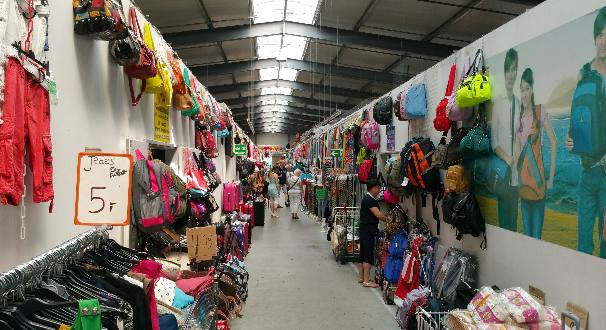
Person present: Yes